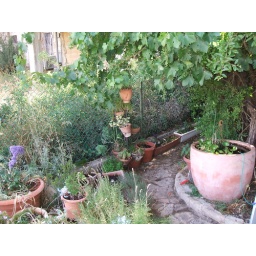
more of plants along fence showing walkway to the front, and fish bowl. Horsetail and water hyacinth in fishbowl.